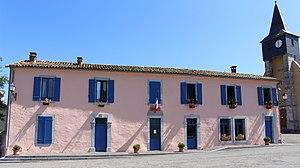
Mairie de Bize (Hautes-Pyrénées)
Bize est une commune française située dans le département des Hautes-Pyrénées, en région Occitanie.